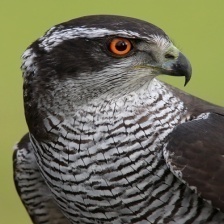
Species: NORTHERN GOSHAWK
Scientific name: ACCIPITER GENTILIS